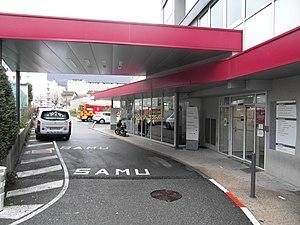
Entrée des urgences du groupe hospitalier mutualiste de Grenoble (extérieur)
Le Groupe hospitalier mutualiste de Grenoble est un établissement de santé privé d’intérêt collectif à but non lucratif participant au service public hospitalier.